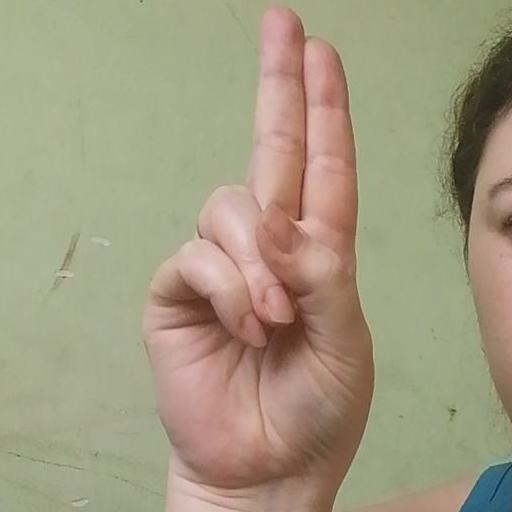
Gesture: two_up